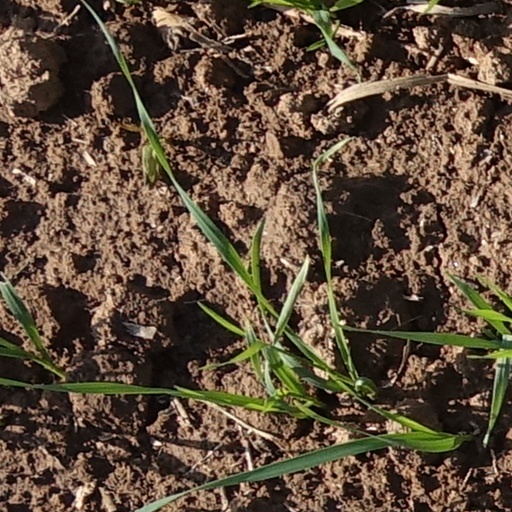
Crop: wheat